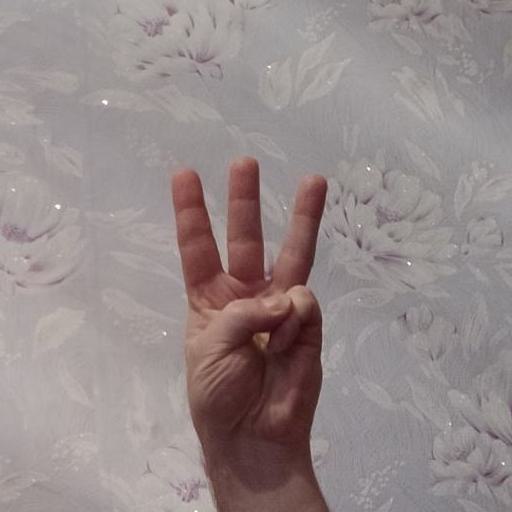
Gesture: three